Alexandru Tzigara-Samurcaș

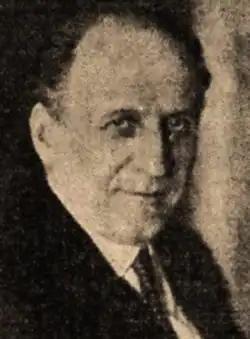
Tzigara-Samurcaș in 1936

Shortly before the outbreak of World War I, Tzigara-Samurcaș was involved in establishing an embryonic Military Museum, alongside fellow historians Vasile Pârvan and Radu R. Rosetti. Tzigara's international and scholarly activities suffered from the conflict, which began in summer 1914—even though Romania remained neutral until mid-1916. His purported father, Carol I, died in September 1914. According to his Archbishop Netzhammer, Tzigara was deeply affected by the event: "Like a child, he loosened his suffering, deploring in front of me this terrible and unexpected loss". By then, however, Tzigara had befriended Ferdinand I, the new king, and was an admirer of Ferdinand's wife, Marie of Edinburgh. He found that Ferdinand was "gentle", "jocular" and usually self-effacing, "in all things the opposite of his uncle" Carol I. In Queen Marie, the art historian recognized a political woman, more active in public affairs than Carol's Elisabeth. Tzigara also shared Marie's artistic taste, including her passion for the work of Romanian Symbolist sculptors Oscar Späthe and Friedrich Storck (whom, in 1903, he had called them "innovators of Romanian sculpture").